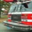
Label: truck